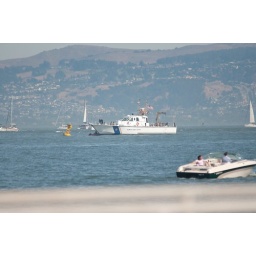
An Alameda county sheriff boat in the water providing airspace security.